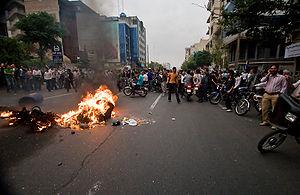
L'élection présidentielle iranienne du 12 juin 2009 a reconduit au pouvoir, pour quatre ans, Mahmoud Ahmadinejad, le président de la République sortant. Les résultats officiels créditent Mahmoud Ahmadinejad de 62,6 % des suffrages exprimés contre 33,7 % pour son principal opposant Mir Hossein Moussavi, la participation s'élevant à 85 %.